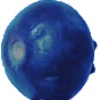
Label: Huckleberry 1